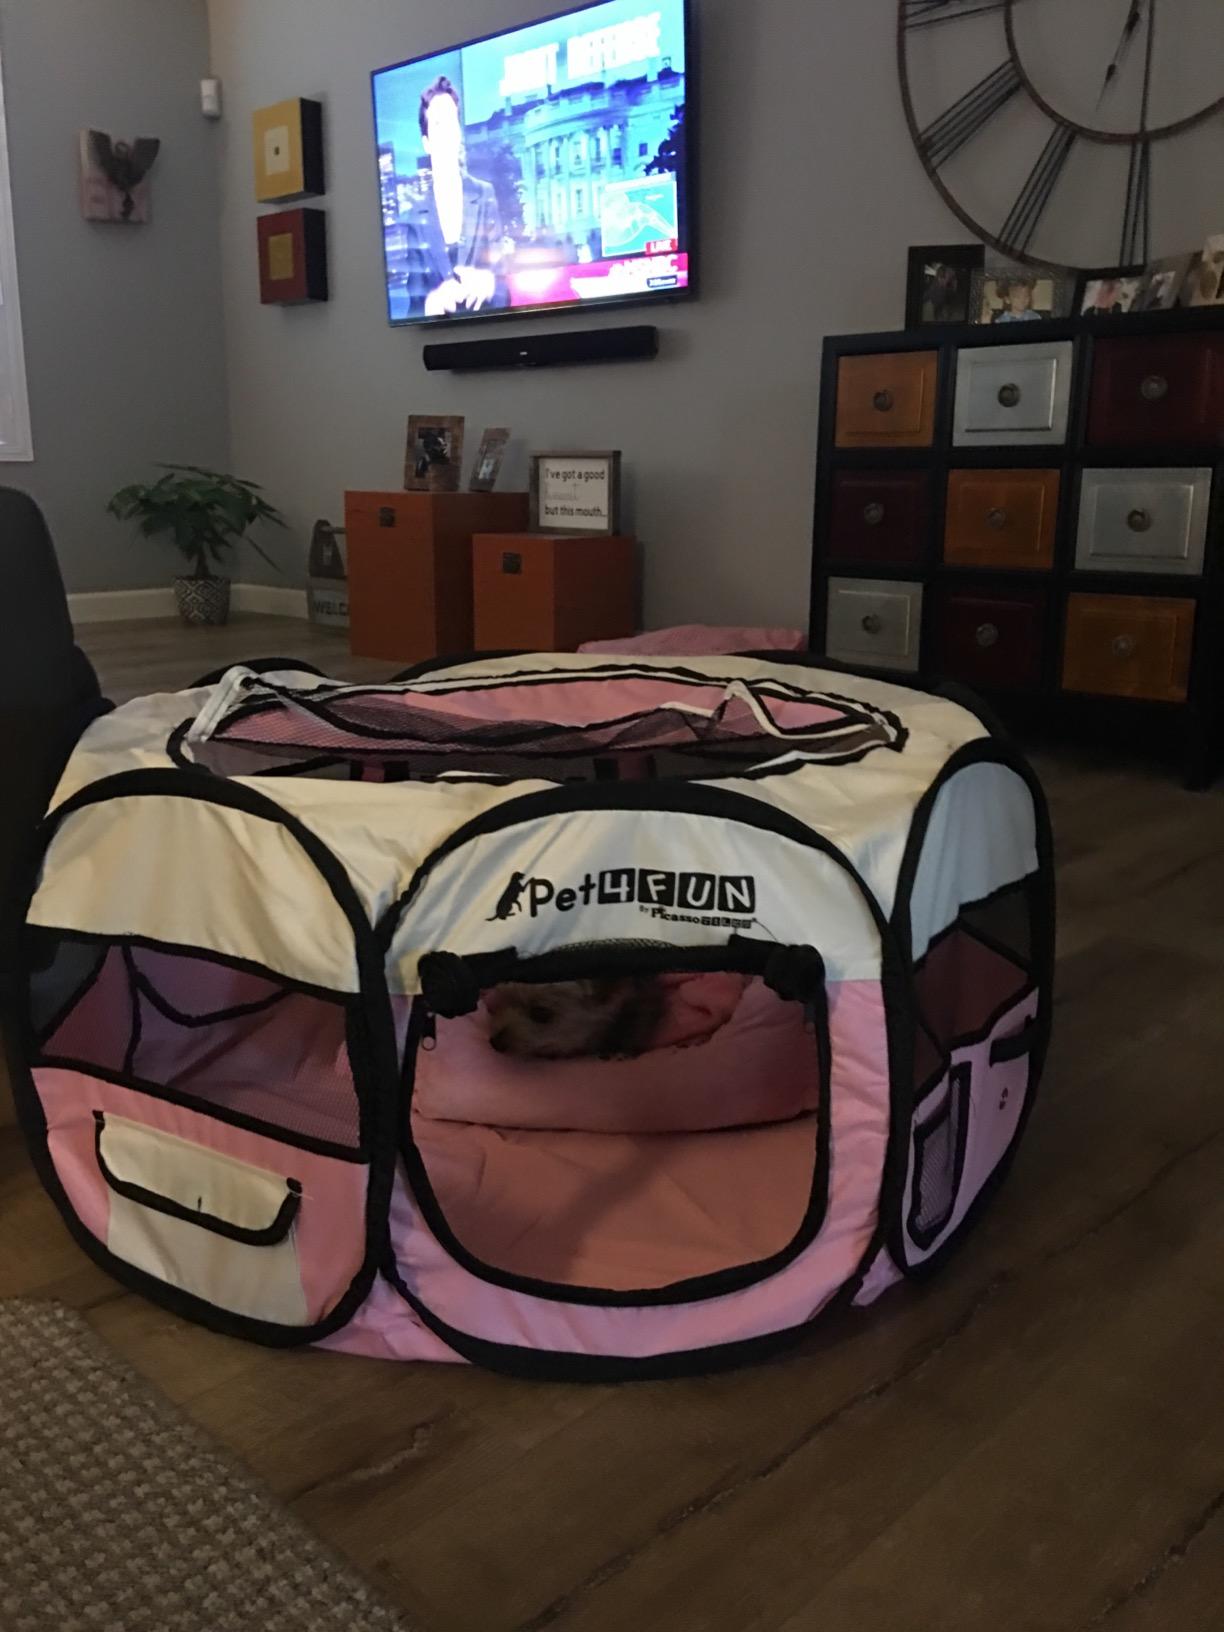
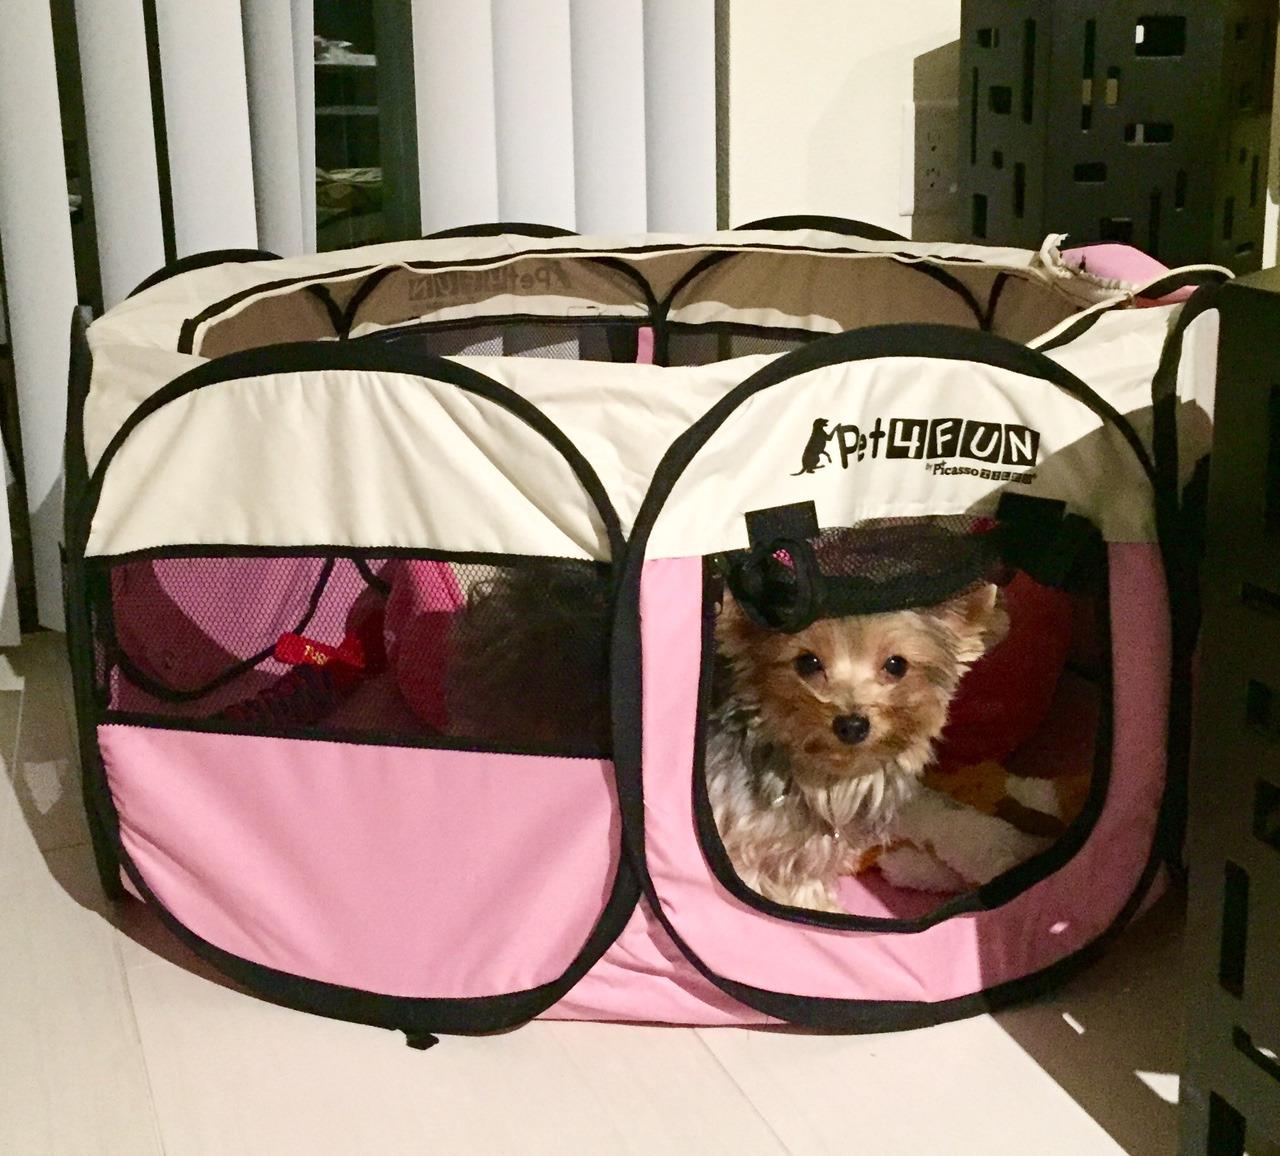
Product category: items_kennel
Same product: yes